COSMO-RS

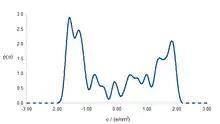
σ-profile of water; the basic input for COSMO-RS

As long as the above assumptions hold, the chemical potential μ in solution can be calculated from the interaction energies of pairwise surface contacts.